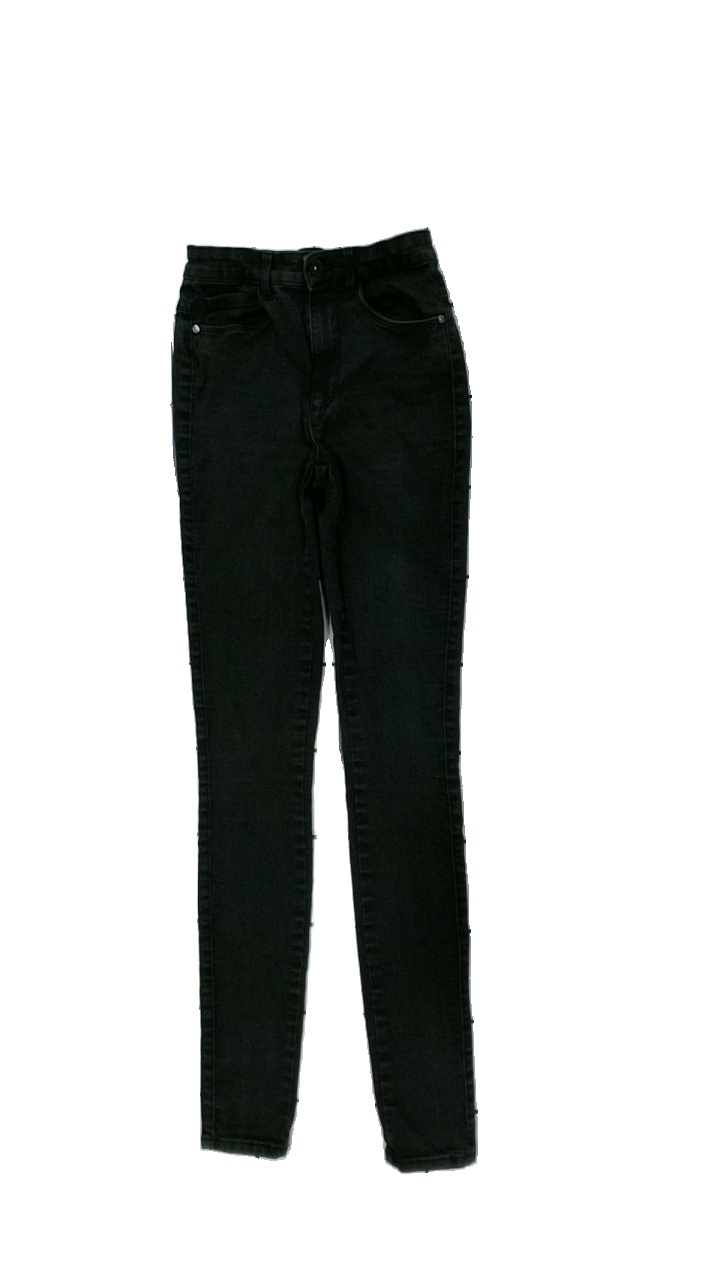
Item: Jeans (Ladies)
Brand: Only
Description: svarta jeans
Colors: Black
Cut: Regular
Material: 70% cotton 30% polyester
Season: All
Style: Denim
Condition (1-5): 5
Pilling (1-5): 5
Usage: Reuse
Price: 50-100